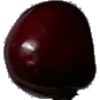
Label: Cherry 1